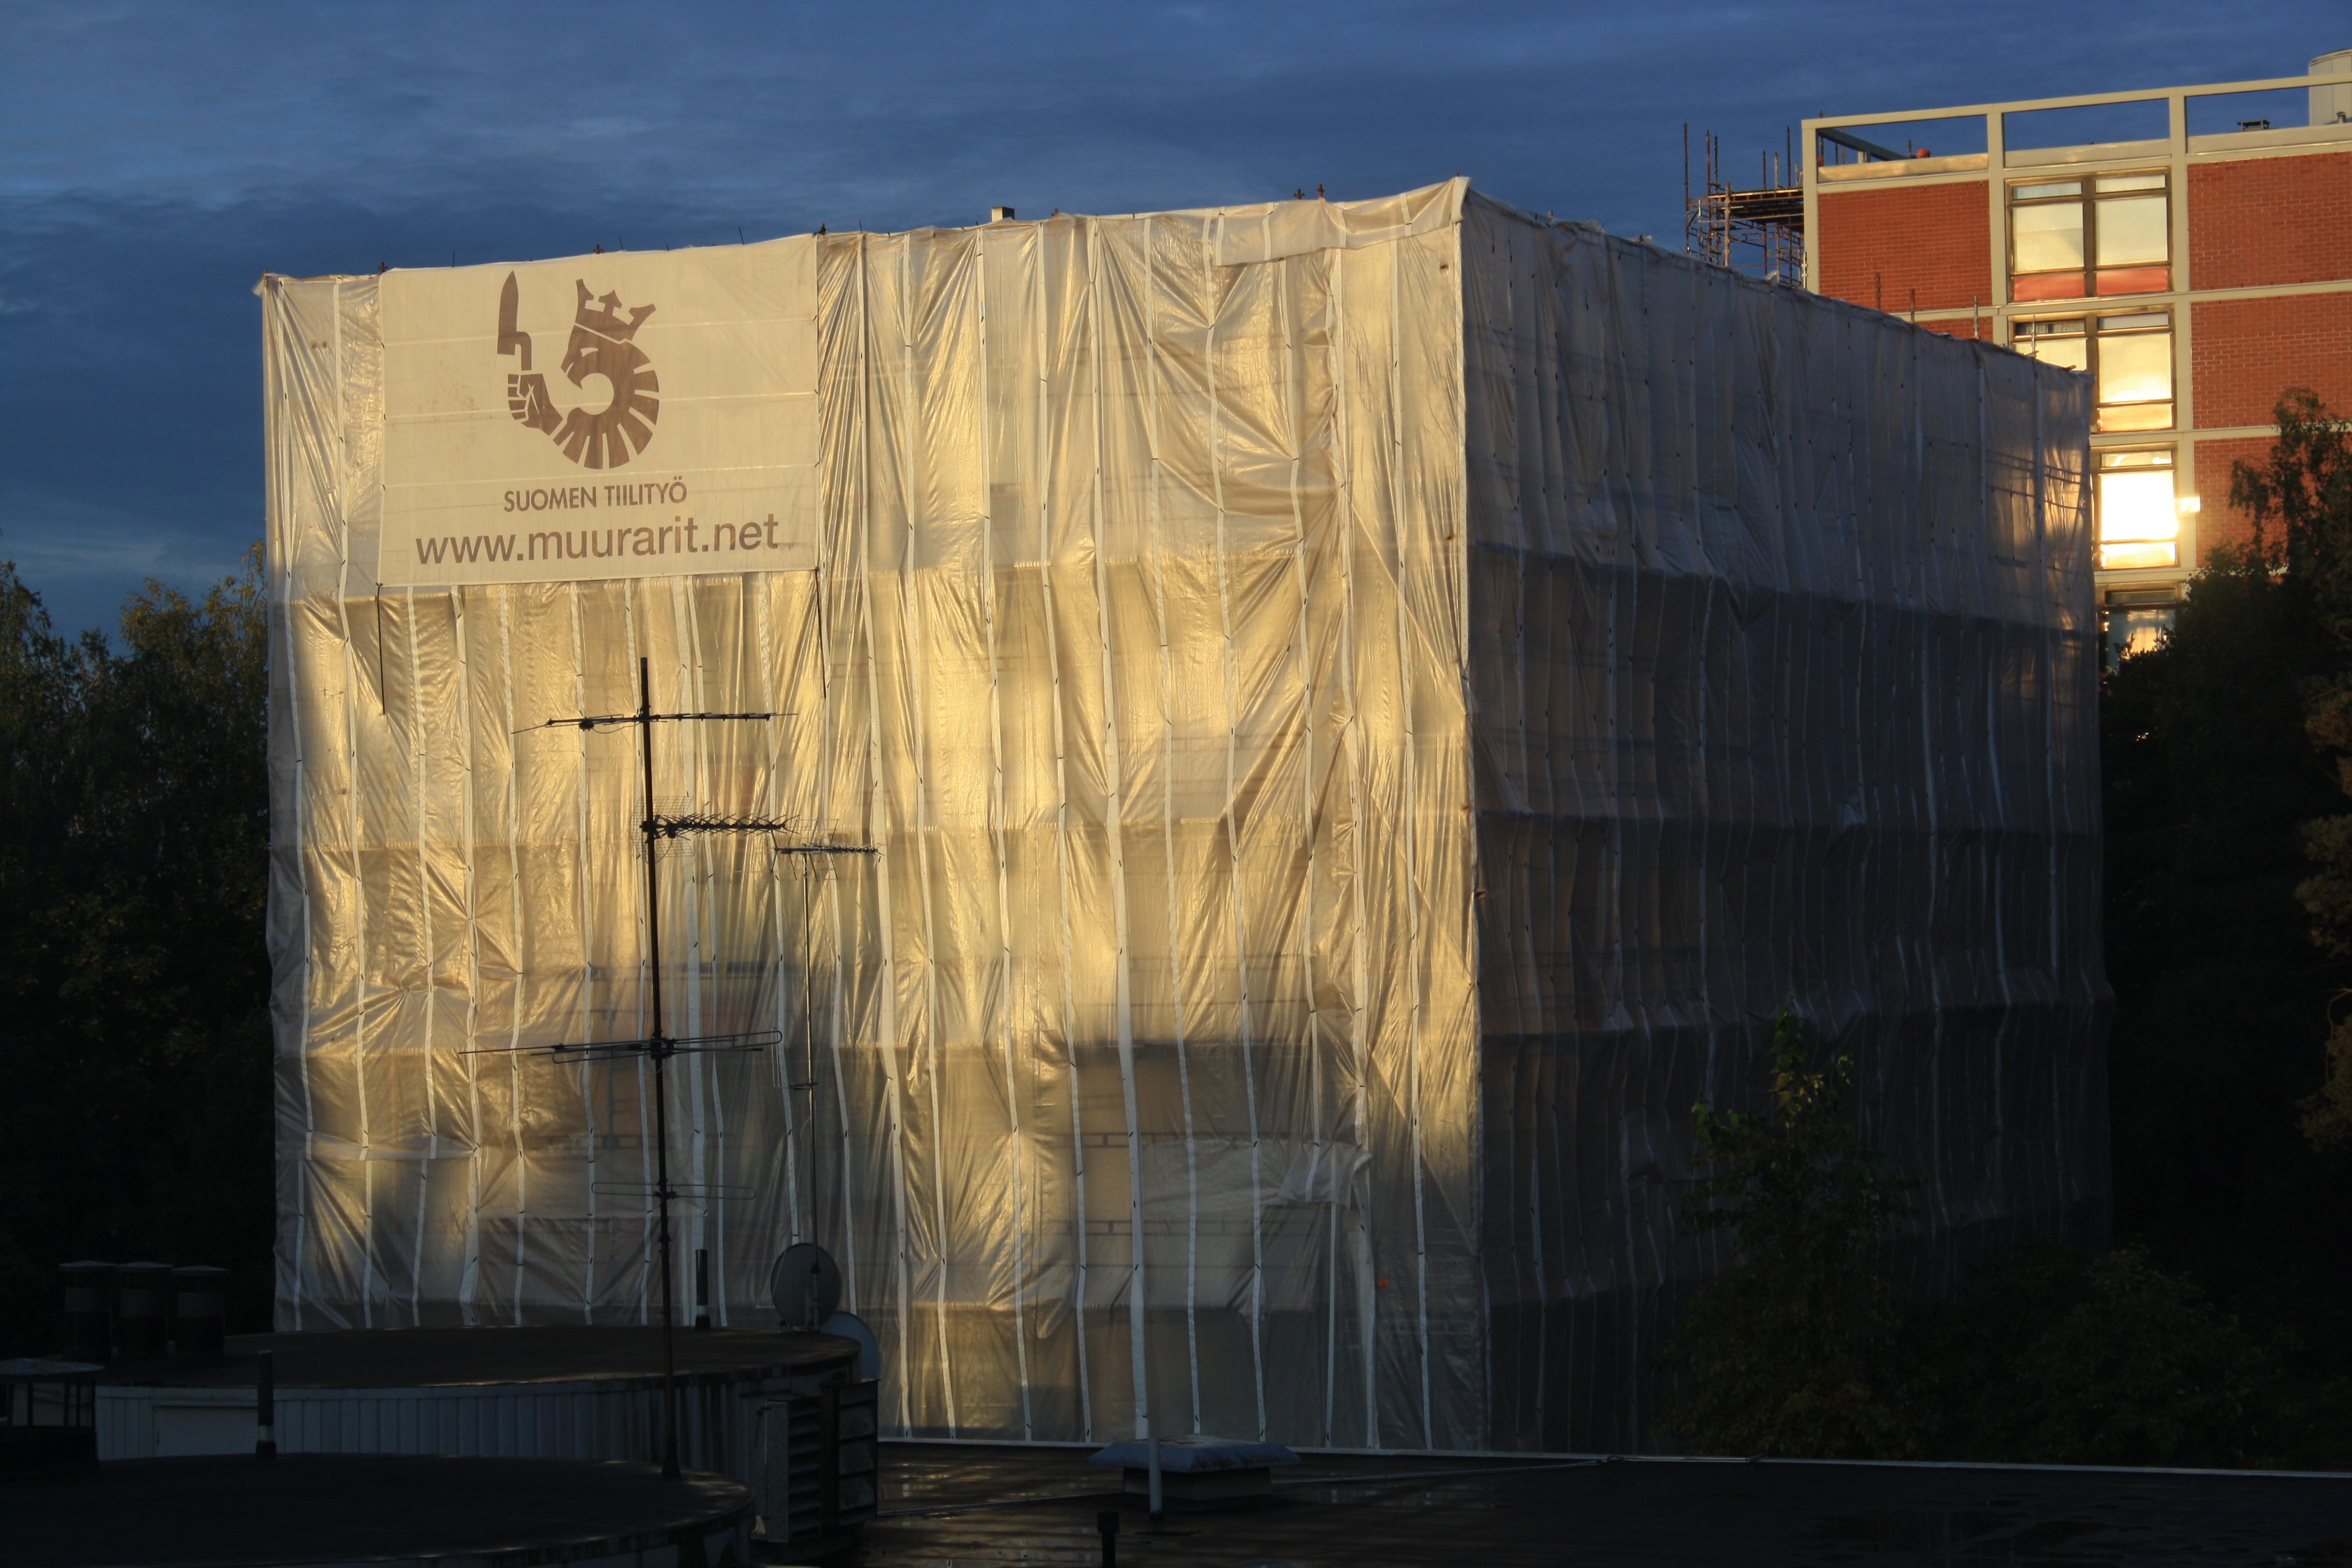
architecture, sky, house, building, wall, repair, reflection, facade, tent, hood, houses, tourist attraction, urban area